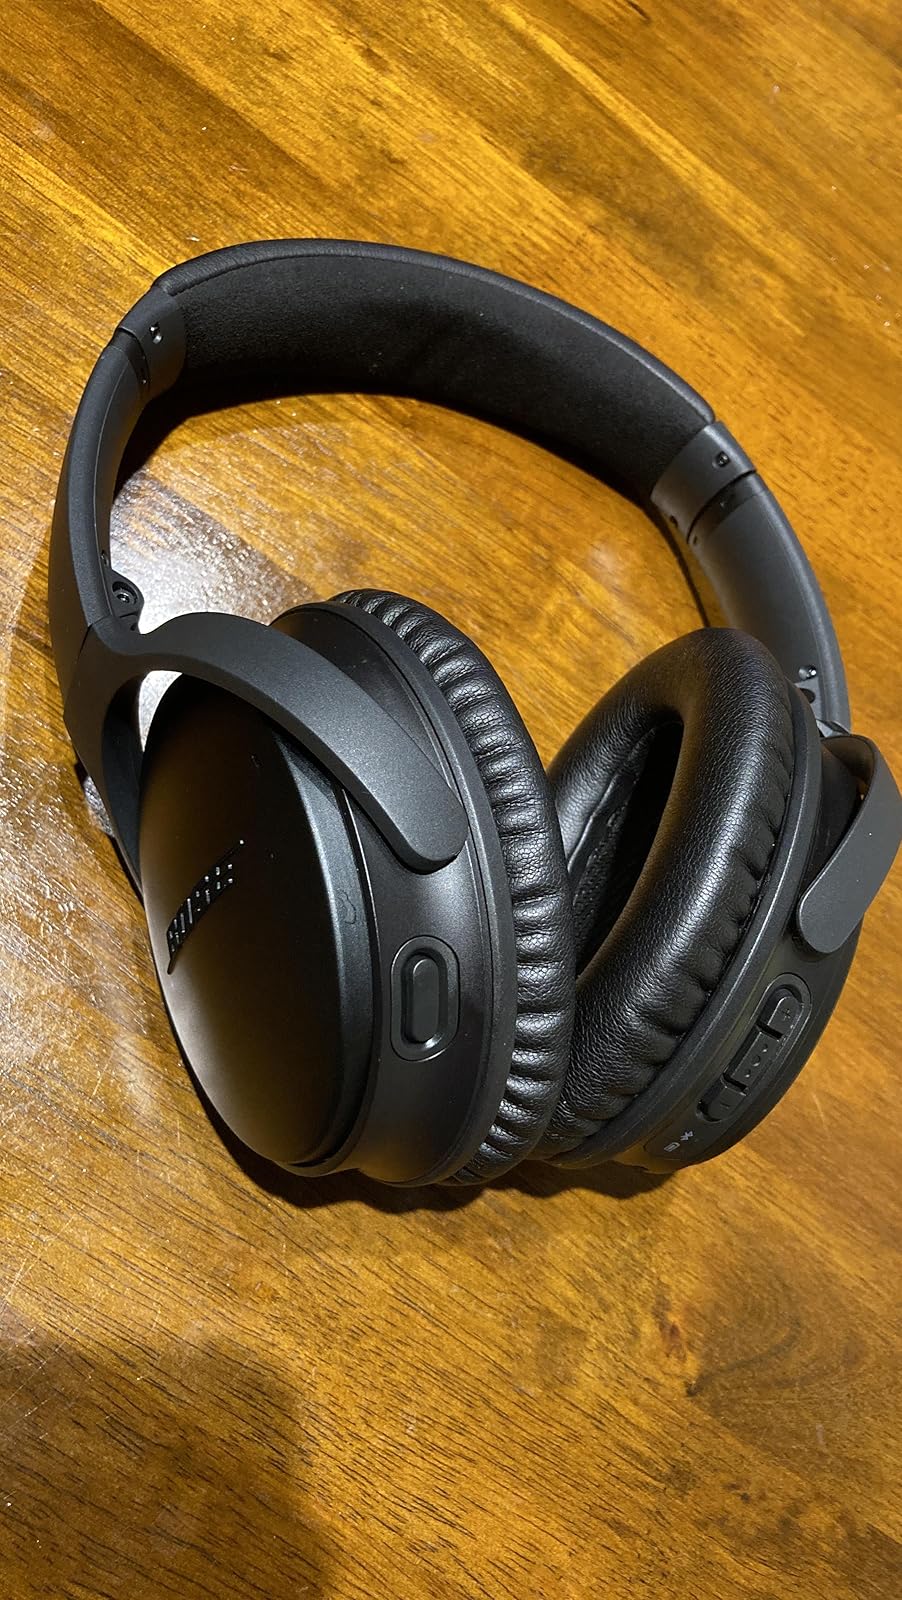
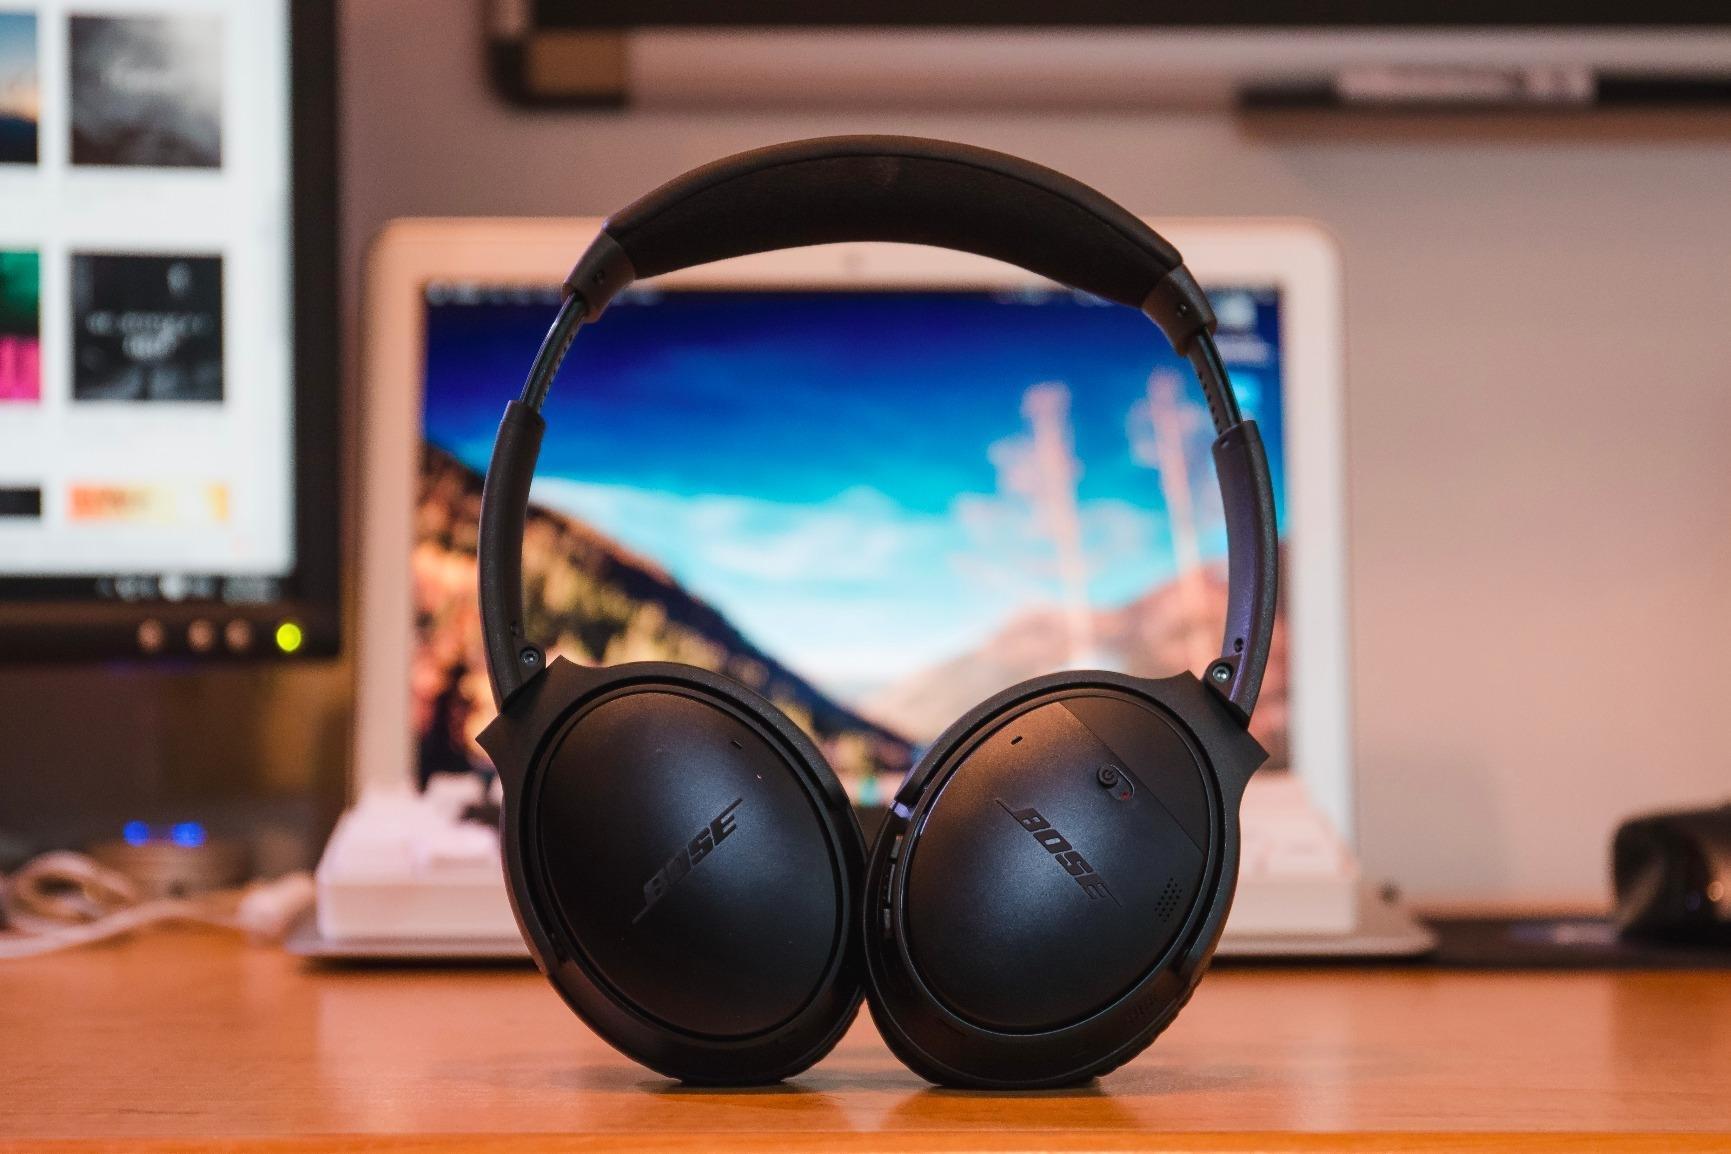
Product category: headphones
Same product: yes